Ángela Contreras

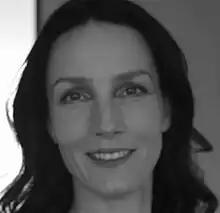
Ángela Contreras in 2015

Ángela Felisa María Contreras Radovic (born 27 May 1971) is a Chilean film, theater and television actress. She is recognized for starring in several telenovelas on Televisión Nacional de Chile such as Ámame (1993), Sucupira (1996) and Amores de mercado (2001). The latter, the most watched in the history of Chilean television. She is also the sister of the Chilean politician Cristián Contreras Radovic, leader of the party United Center.